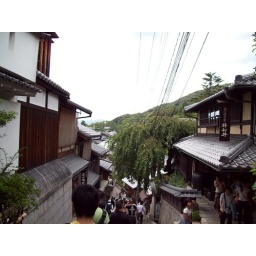
some back street in kyoto that was a steep hill down.